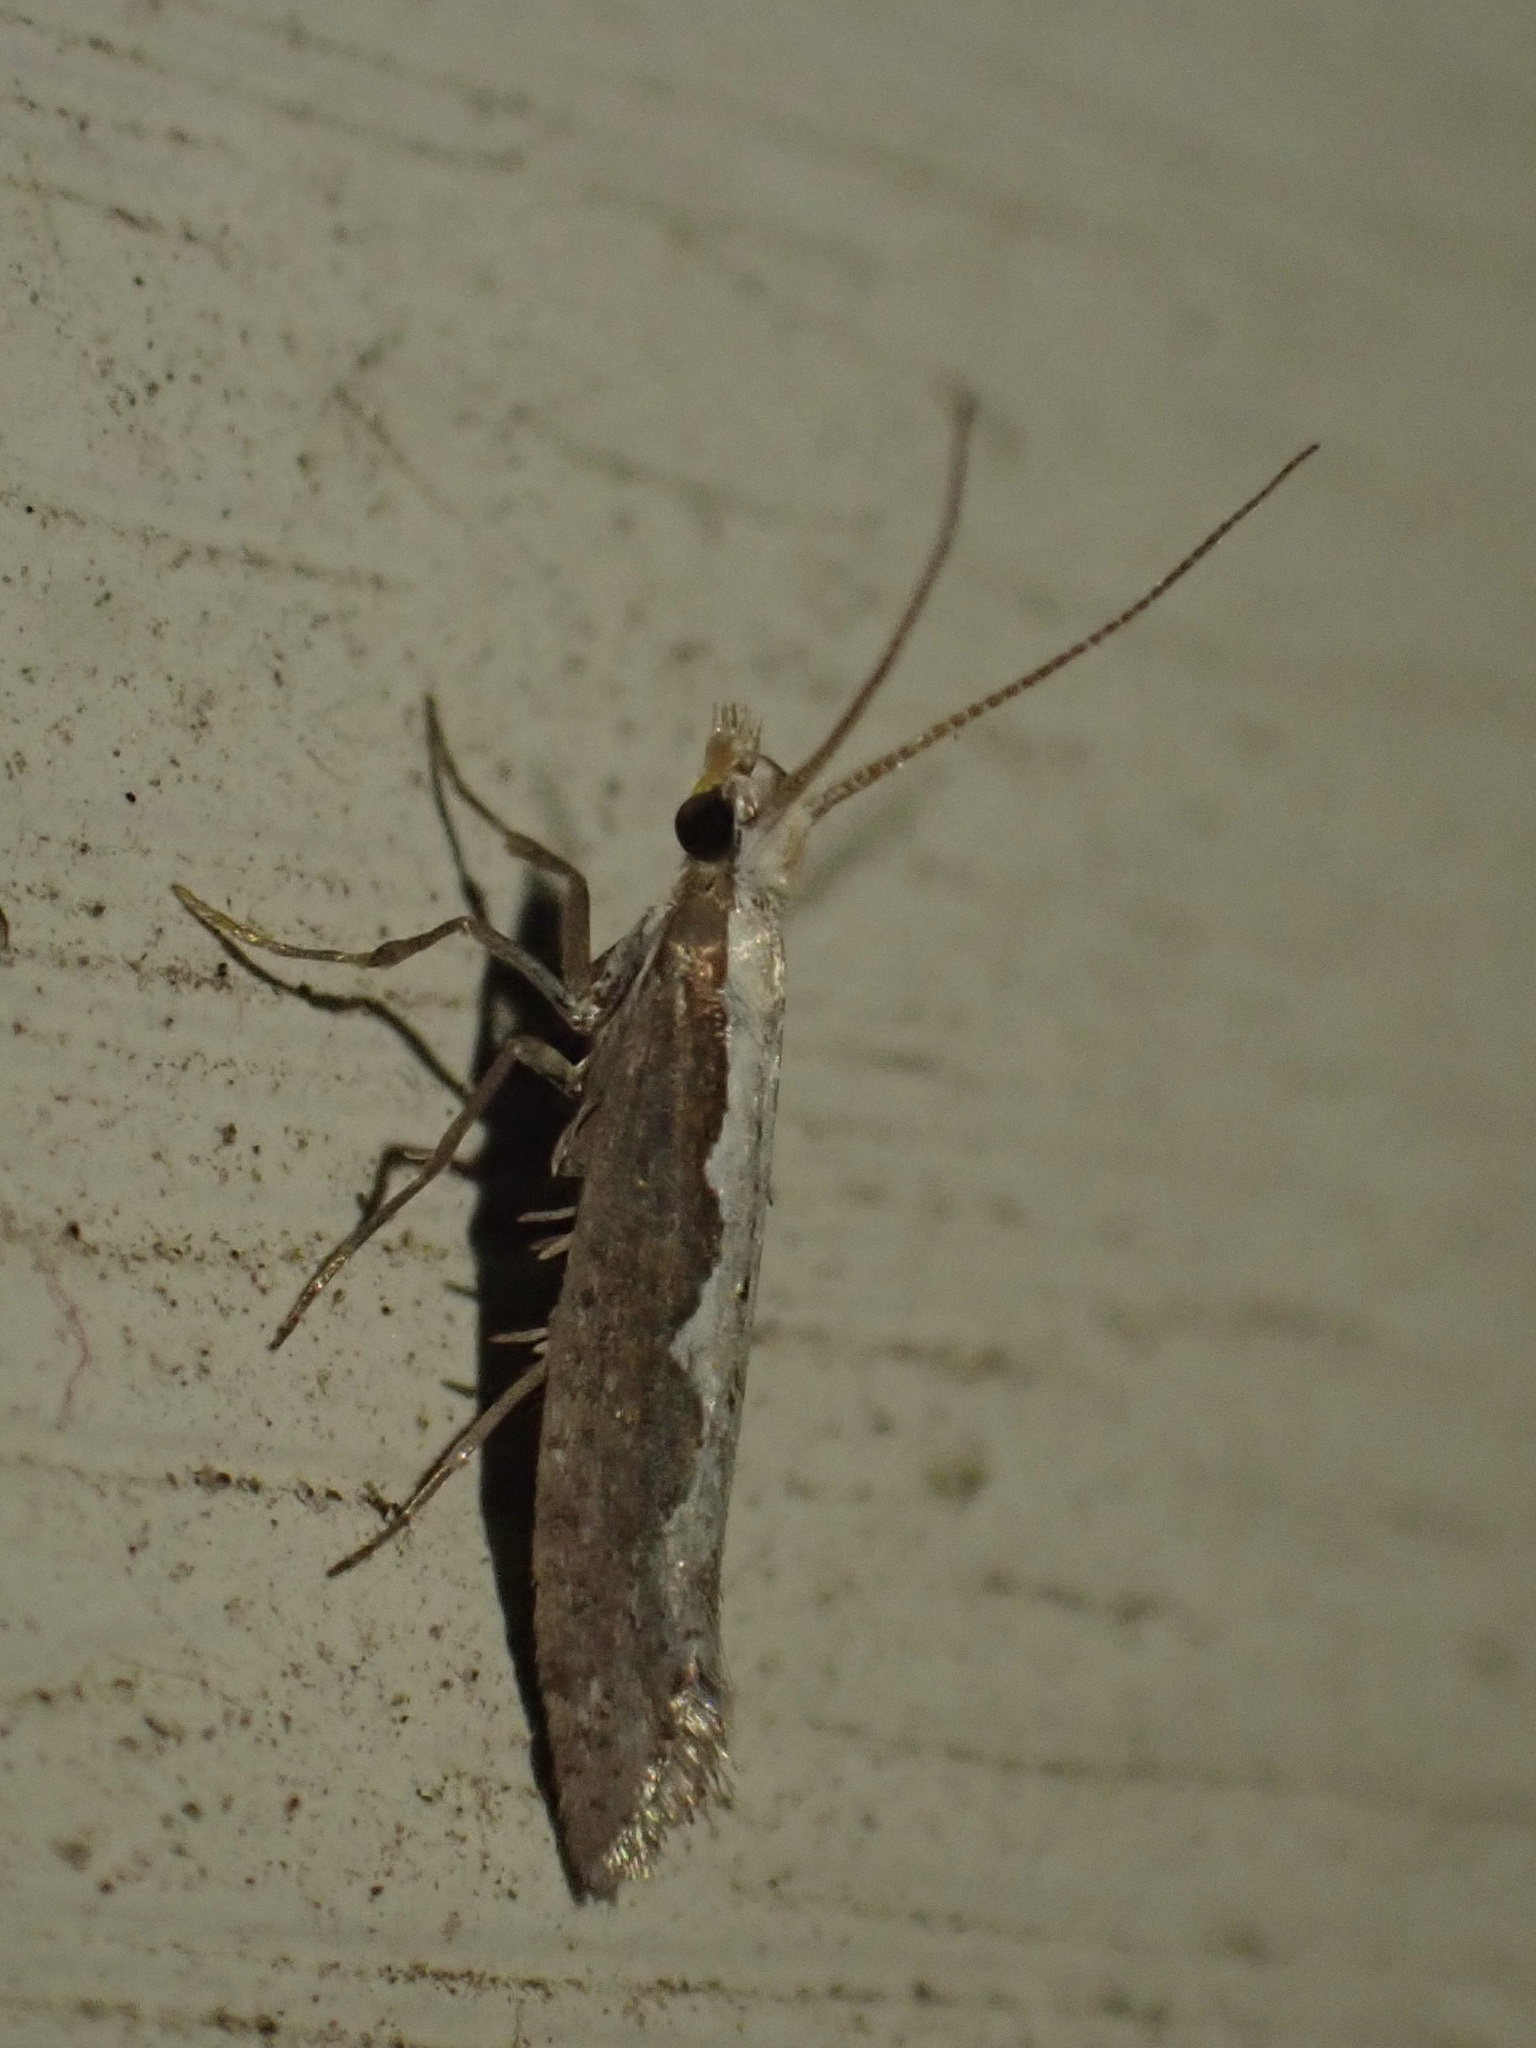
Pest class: diamondback_moth